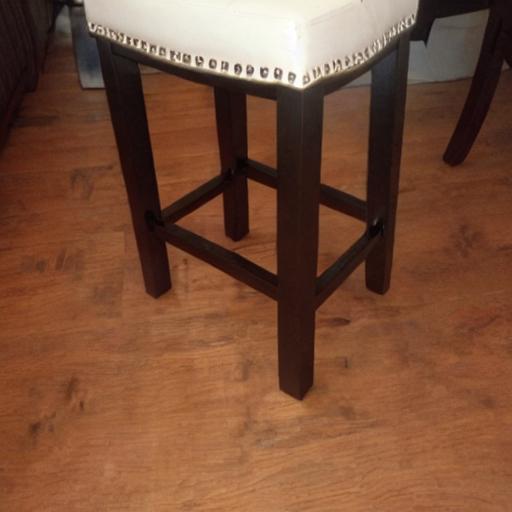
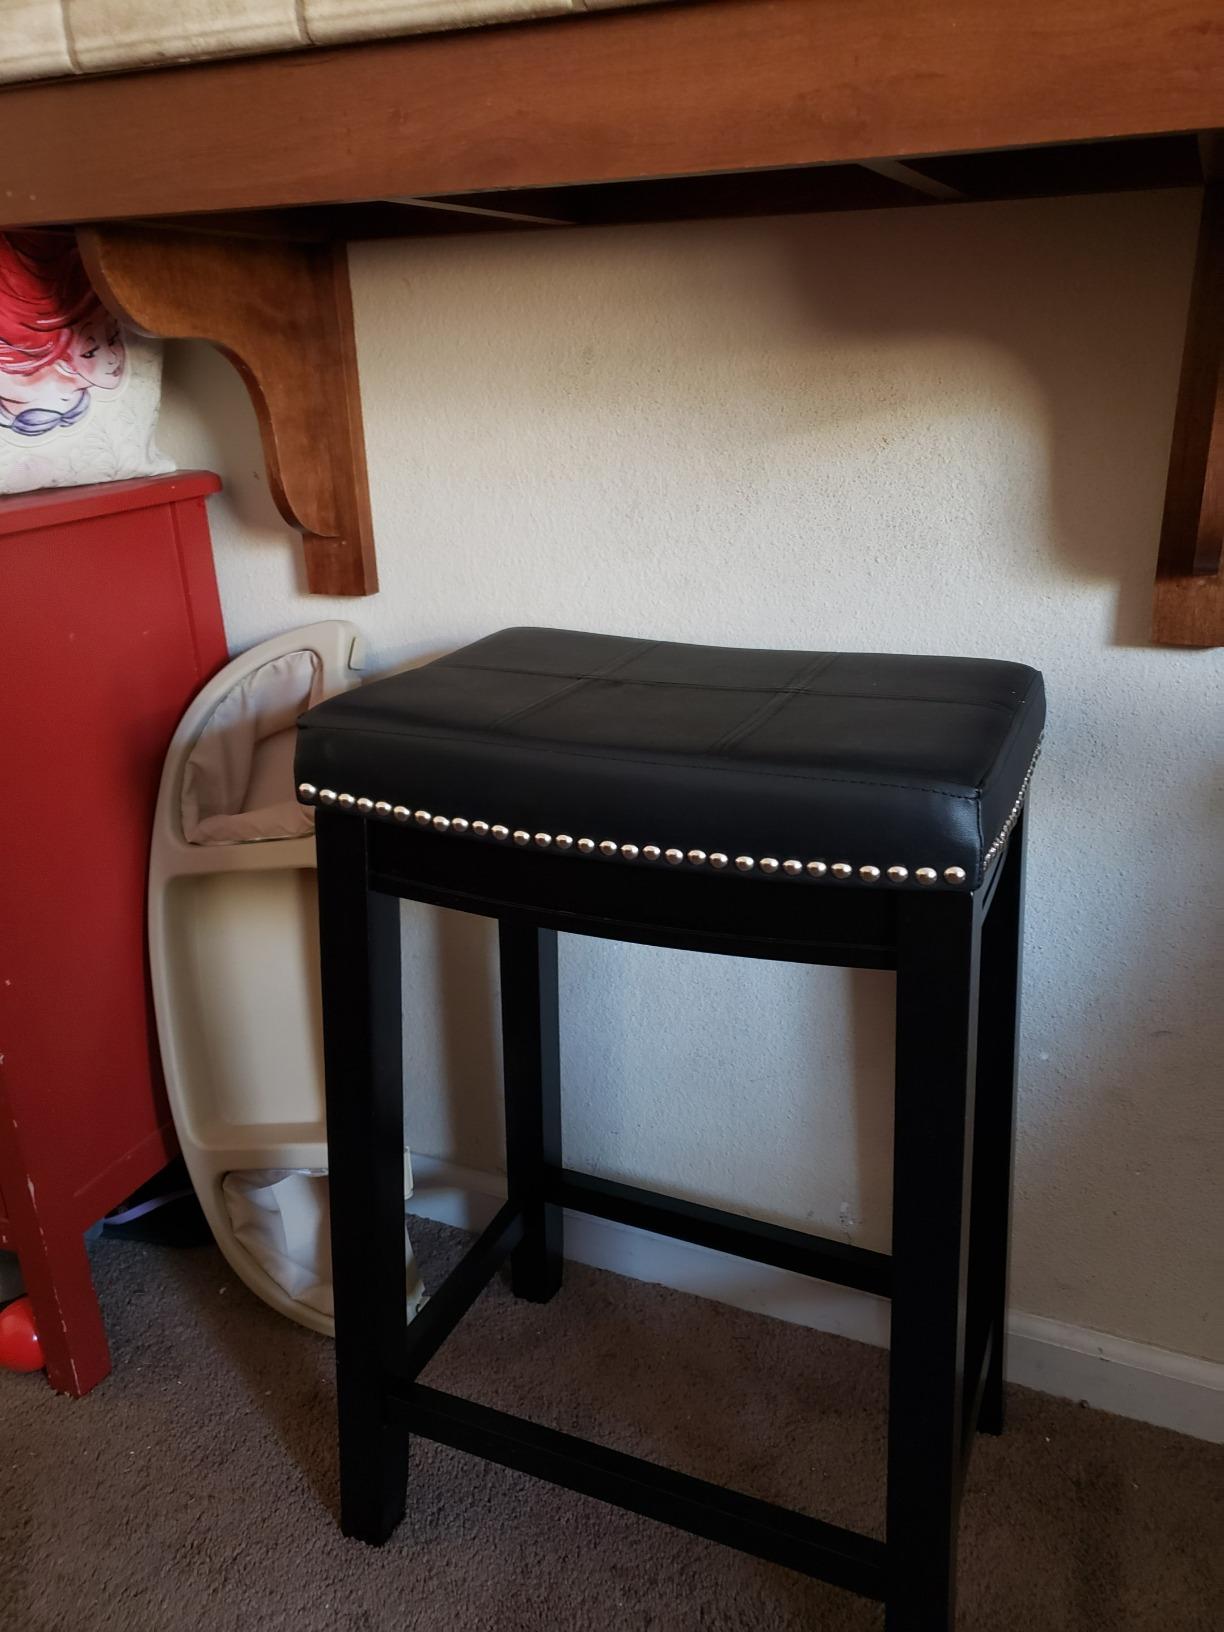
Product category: stool
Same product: no